Geneviève Jeanson

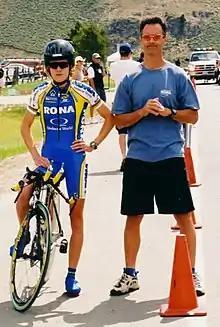
Geneviève Jeanson with her coach André Aubut

In late 2003, while with the national team preparing for the world championships in Hamilton, Ontario, Jeanson had a hematocrit level (a measure of red cells in the blood) above the limit and was not allowed to race for two weeks. She missed the championships. Jeanson blamed the finding on an altitude tent used as part of her training. Subsequent doping tests were negative.